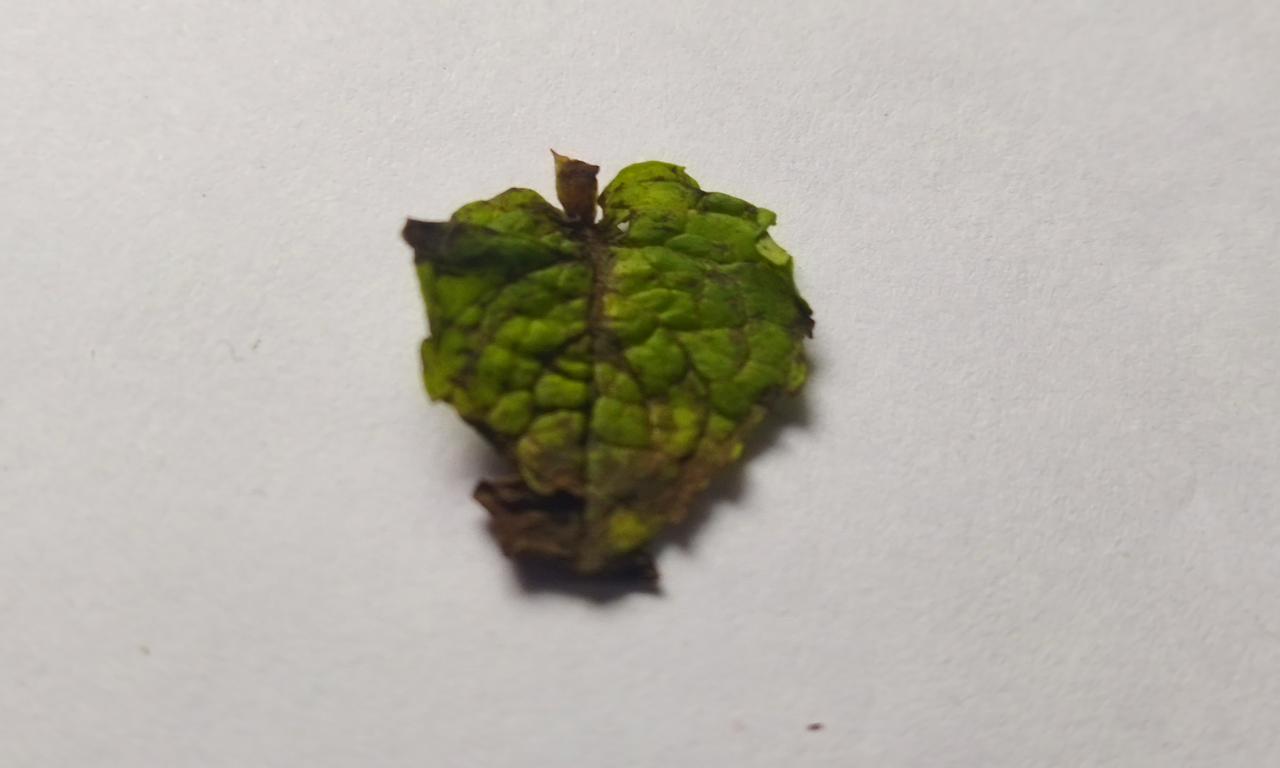
Label: Spoiled